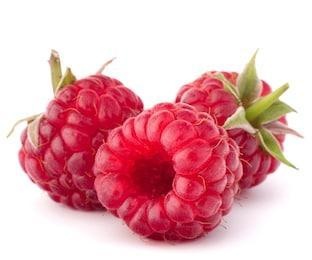
Label: raspberry